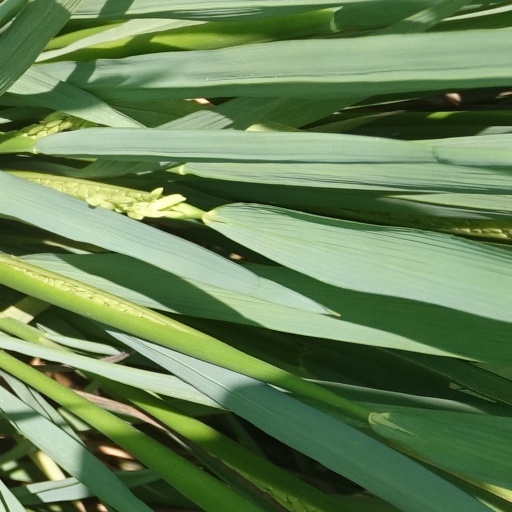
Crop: rice